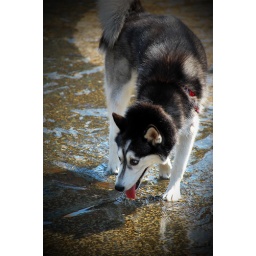
Husky dog in water